Reality television

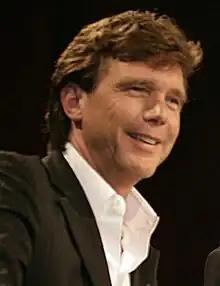
Dutch media tycoon John de Mol Jr., who created the reality television franchises "Big Brother", "Fear Factor" and "The Voice", among others

Internationally, a number of shows created in the late 1990s and 2000s have had massive global success. Reality-television franchises created during that time that have had more than 30 international adaptations each include the singing competition franchises "Idols", "Star Academy" and "The X Factor", other competition franchises "Survivor/Expedition Robinson", "Big Brother", "The Biggest Loser", "Come Dine with Me", "Got Talent", "Top Model", "MasterChef", "Project Runway" and "Dancing with the Stars", and the investment franchise "Dragons' Den". Several "reality game shows" from the same period have had even greater success, including "Deal or No Deal", "Who Wants to Be a Millionaire?", and "Weakest Link", with over 50 international adaptions each. (All but four of these franchises, "Top Model", "Project Runway", "The Biggest Loser" and "Dragons' Den", were created by either British producers or the Dutch production company Endemol. Although "Dragons' Den" originated in Japan, most of its adaptations are based on the British version.) In India, the competition show "Indian Idol" was the most popular television program for its first six seasons.